Mitchell Robinson

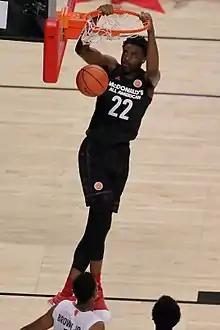
Robinson at the 2017 McDonald's All-American Game

Mitchell Robinson attended Pine Forest High School in Pensacola, Florida, for the first two years of his high school career, briefly transferring to Landry-Walker College and Career Preparatory High School in New Orleans as a sophomore, for whom he never played. He did appear for Pine Forest as a freshman and sophomore, but did not make much of an impact, as he was still relatively new to basketball, only starting playing in eighth grade, during a growth spurt that took him from to . He first appeared in the summer league before his junior year for Chalmette High School.